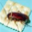
Label: cockroach